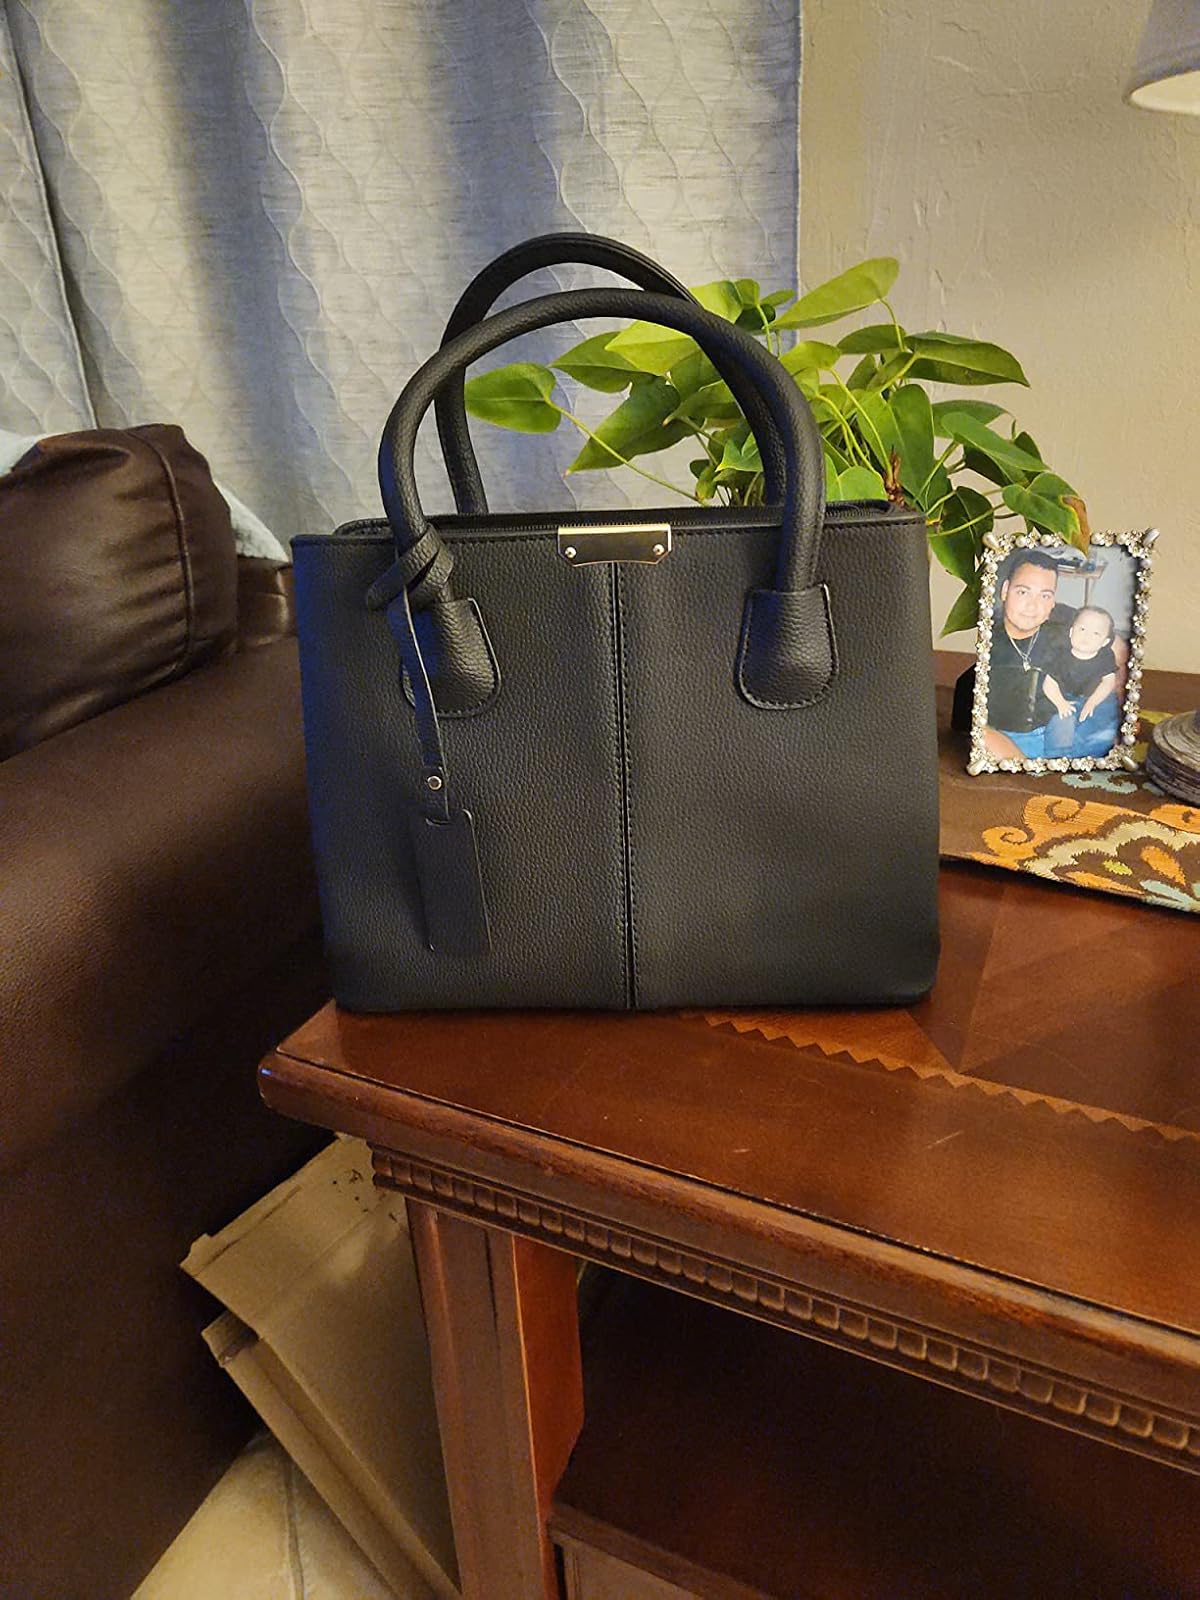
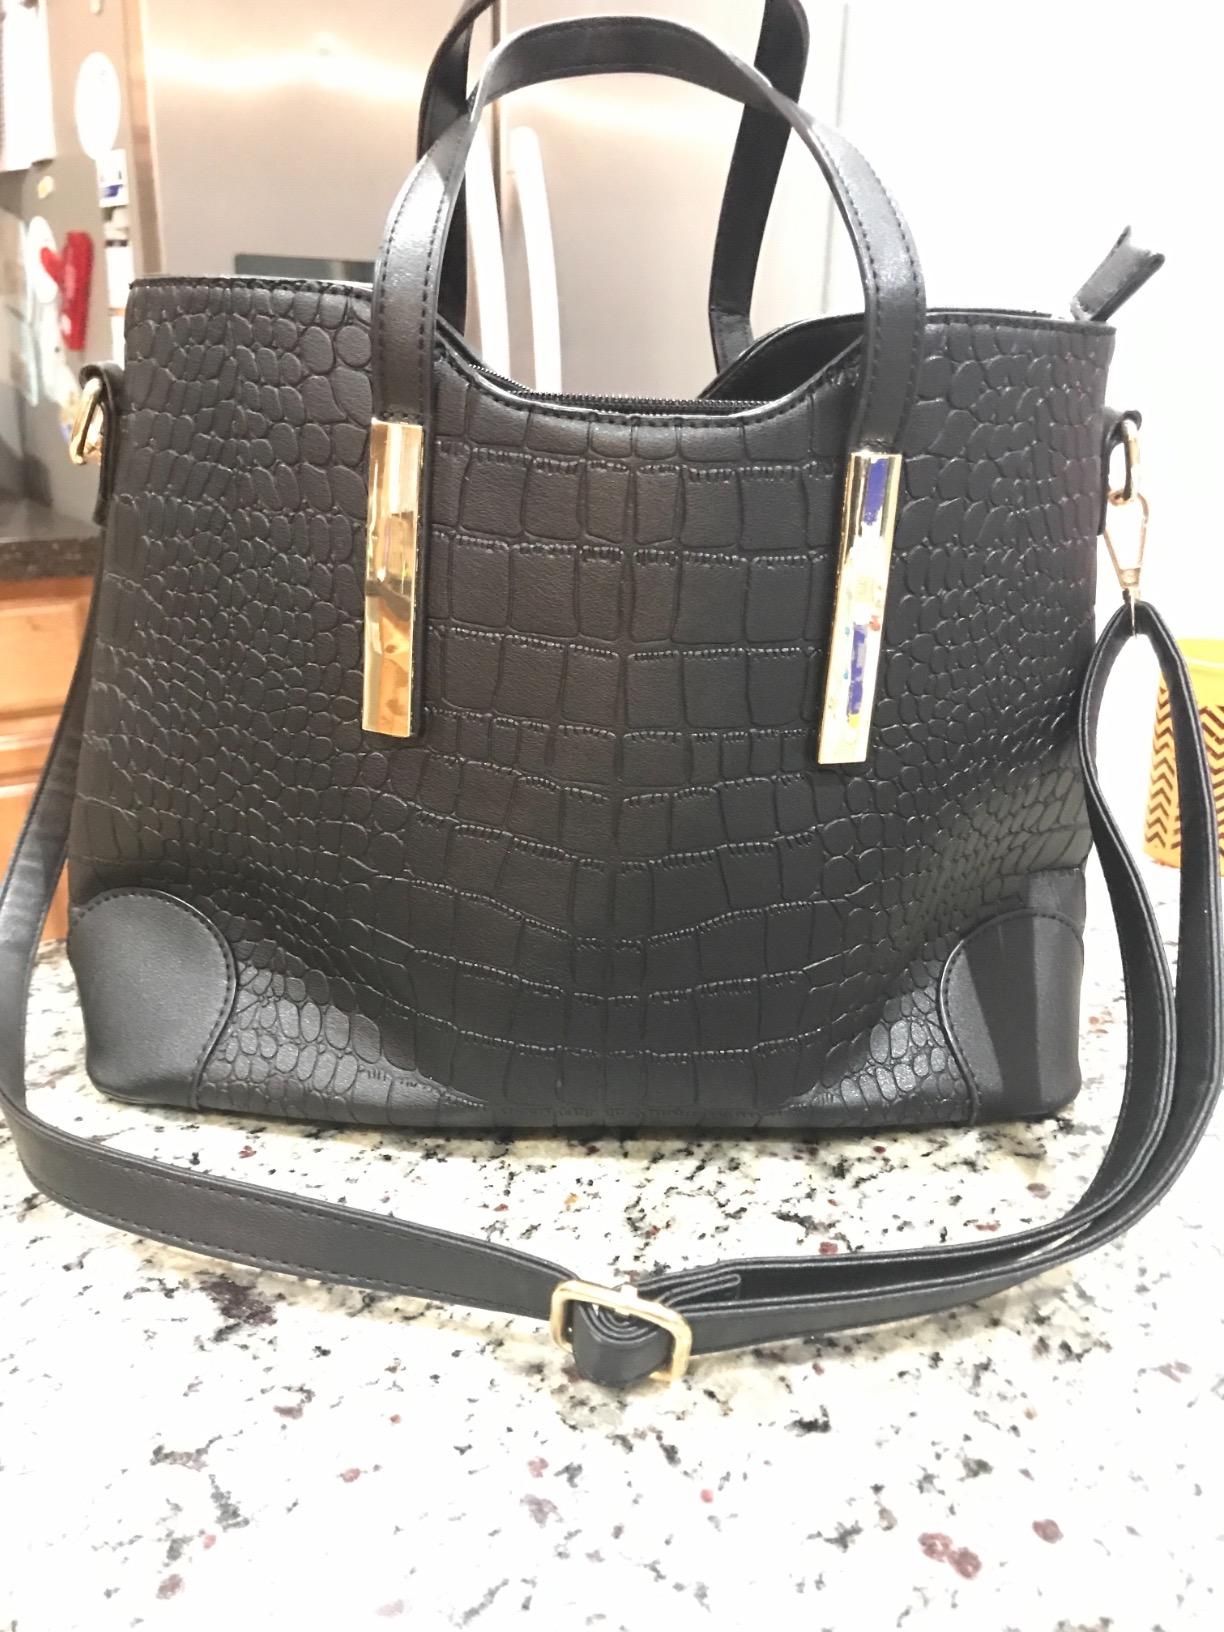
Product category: accessories_handbag
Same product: no